Arab–Israeli relations

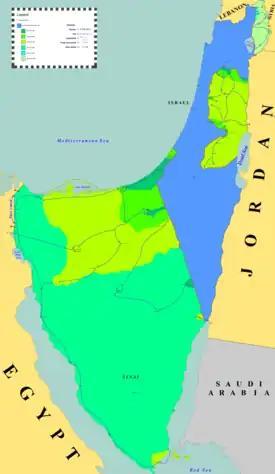
Israel's territorial gains during the 1967 Arab–Israeli War: the Egyptian-occupied Gaza Strip, the Egyptian Sinai Peninsula, the Jordanian-annexed West Bank, and the Syrian Golan Heights

After the Arab states were embroiled in an internal conflict between the revolutionary states of Egypt, Syria and Iraq and the conservative monarchies of Saudi Arabia and Jordan in the early 1960s, the situation for Israel intensified again in the mid-1960s. The militant Palestine Liberation Organization (PLO) was founded in 1964 with Egyptian support. In 1965, clashes between Israel and Syria intensified as the Syrians supported guerrilla attacks on Israel. Egypt escalated the situation with false accusations that Israel was massing troops on its border with the country and closed the Strait of Tiran to Israeli ships. Mediation efforts by the major powers failed, and on June 5, 1967, Israel started the Six-Day War with a pre-emptive strike by the Israeli air force against Egyptian air bases to pre-empt a feared attack by Arab states. An attacking coalition of Egyptian, Jordanian and Syrian troops was defeated by Israel in a triumphant military strike in a very short time. In the process, Israel was able to conquer the Gaza Strip, the West Bank, the Golan Heights and the Sinai Peninsula. The Israelis then offered to return the Sinai and the Golan Heights in return for a peace treaty. The Arab states rejected the offer and passed the Khartoum Resolution on September 1, 1967. The resolution proclaimed the "three no's" (no peace, no negotiations, and no recognition) of the Arab states regarding Israel. Israel then began to build settlements in the conquered territories, which were illegal under international law, and denied political rights to the Palestinians in these territories. The PLO under Yasser Arafat and other militant groups began increasing terrorist attacks on Israeli targets, including airplane hijackings and the 1972 Munich Olympics massacre.